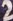
Number: 2